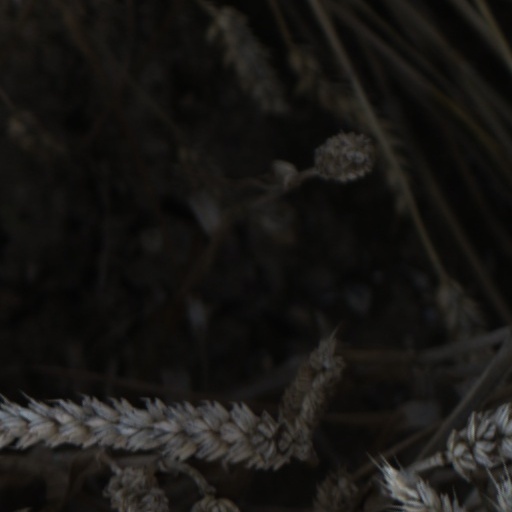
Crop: wheat